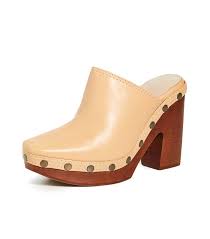
Label: Clog